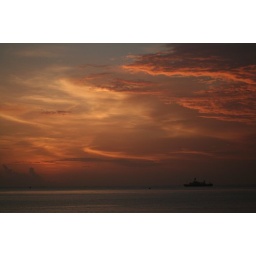
The already set Sun painted the clouds on the Karwar beach on the western coast of India around the last week of May.